Chris Redfield

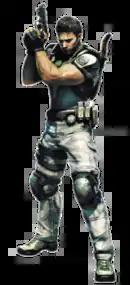
Chris' appearance in "Resident Evil 5" (from left), which was carried forward into its sequel, "Resident Evil 6". His redesigned appearance for "Resident Evil 7" (to the right) confused many commentators and players, who found the character to be unrecognizable.

Chris has received criticism for inconsistent design and characteristics. Several game publications have noted the character's lack of consistent visual design throughout the "Resident Evil" franchise. Other critics have suggested that Chris used steroids. "Polygon"s Cass Marshall noted his variations in body mass throughout the games repeatedly changing from lean to muscular and back again. "GameSpy" compared his design in "Resident Evil 5" and said that "he look[s] a "little bit" like a cross between Colin Farrell and Hugh Jackman". Several "Kotaku" writers have referred to Chris as one of the worst of the "Resident Evil" heroes, calling him "bland" and "boring", and criticizing the majority of his redesigns, while Ian Walker from "Kotaku" compared his appearances in "Resident Evil 7" and "Resident Evil Village" as "transition[ing] from global bio-terrorism agent to [...] someone's henchman in a British crime comedy written and directed by Guy Ritchie." According to digital media scholars Matthew Wysocki and Steffi Shook, as we reach the end of the "Resident Evil" game, the return of long-time hero Chris, who is an ambiguously good or evil character, serves as part of his absolution because he is portrayed as a soldier who is performing the proverbial act of "just following orders." They additionally pointed out that he is a "lone hero of hegemonic masculinity". Rather, Chris' masculinity is capitulating, especially in the presence of strong women.